Timeline of women's suffrage in Pennsylvania

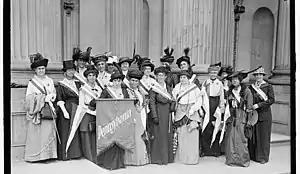
Pennsylvania suffragists in 1917

This is a timeline of women's suffrage in Pennsylvania. Activists in the state began working towards women's rights in the early 1850s, when two women's rights conventions discussed women's suffrage. A statewide group, the Pennsylvania Woman Suffrage Association (PWSA), was formed in 1869. Other regional groups were formed throughout the state over the years. Suffragists in Pittsburgh created the "Pittsburgh Plan" in 1911. In 1915, a campaign to influence voters to support women's suffrage on the November 2 referendum took place. Despite these efforts, the referendum failed. On June 24, 1919, Pennsylvania became the seventh state to ratify the Nineteenth Amendment. Pennsylvania women voted for the first time on November 2, 1920.